Minute Rice

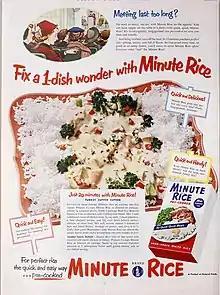
Minute Rice ad from 1953

Minute Rice is a brand of instant rice that cooks quickly, as the rice is parboiled and then dried prior to packaging. It was the first quick-cooking convenience white rice product on the US market.